British Security Co-ordination

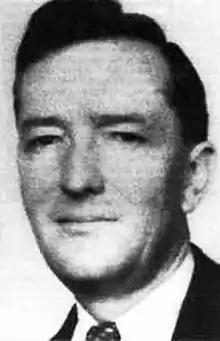
As head of the British Security Coordination, William Stephenson has been credited with changing American public opinion from an isolationist stance to a supportive tendency regarding America's entry into World War II.

The declaration of war upon Germany by the British in September 1939 forced a break in liaison between SIS (MI6) and the FBI because of the Neutrality Acts of 1930s. William Stephenson was sent to the US by the head of SIS to see if it could be rekindled to an extent that SIS could operate effectively in the US. While J. Edgar Hoover was sympathetic, he could not go against the State Department without the President's authorisation; he also believed that if it was authorised, it should be a personal liaison between Stephenson and himself without other departments being informed. However, Roosevelt endorsed co-operation.